Thomas Picton

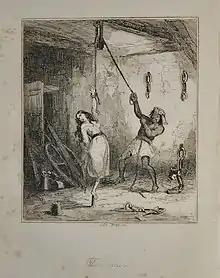
Luisa Calderón being tortured, as illustrated in one of the many prints at the time

Picton was, however, tried in the Court of King's Bench before Lord Ellenborough in 1806 on a single charge: the misdemeanour of having in 1801 caused torture to be unlawfully inflicted to extract a confession from Luisa Calderón, a 14-year-old free mulatto girl suspected of assisting one of her lovers to burgle the house of the man with whom she was living, making off with about £500. Torture (but not the specific form) had been requested in writing by a local magistrate and approved in writing by Picton. The torture applied ("picketing") was a version of a British military punishment and consisted in principle of compelling the trussed-up suspect to stand on one toe on a flat-headed peg for one hour on many occasions within a span of a few days. Calderón was subjected to one session of 55 minutes, and a second of 25 minutes the following day. The young girl was suspended by one arm on a pulley rope set in the ceiling and lowered onto a peg in the floor, bare foot first. This continued until her entire body weight rested on the peg. She did not confess and was imprisoned for a further eight months before being released.